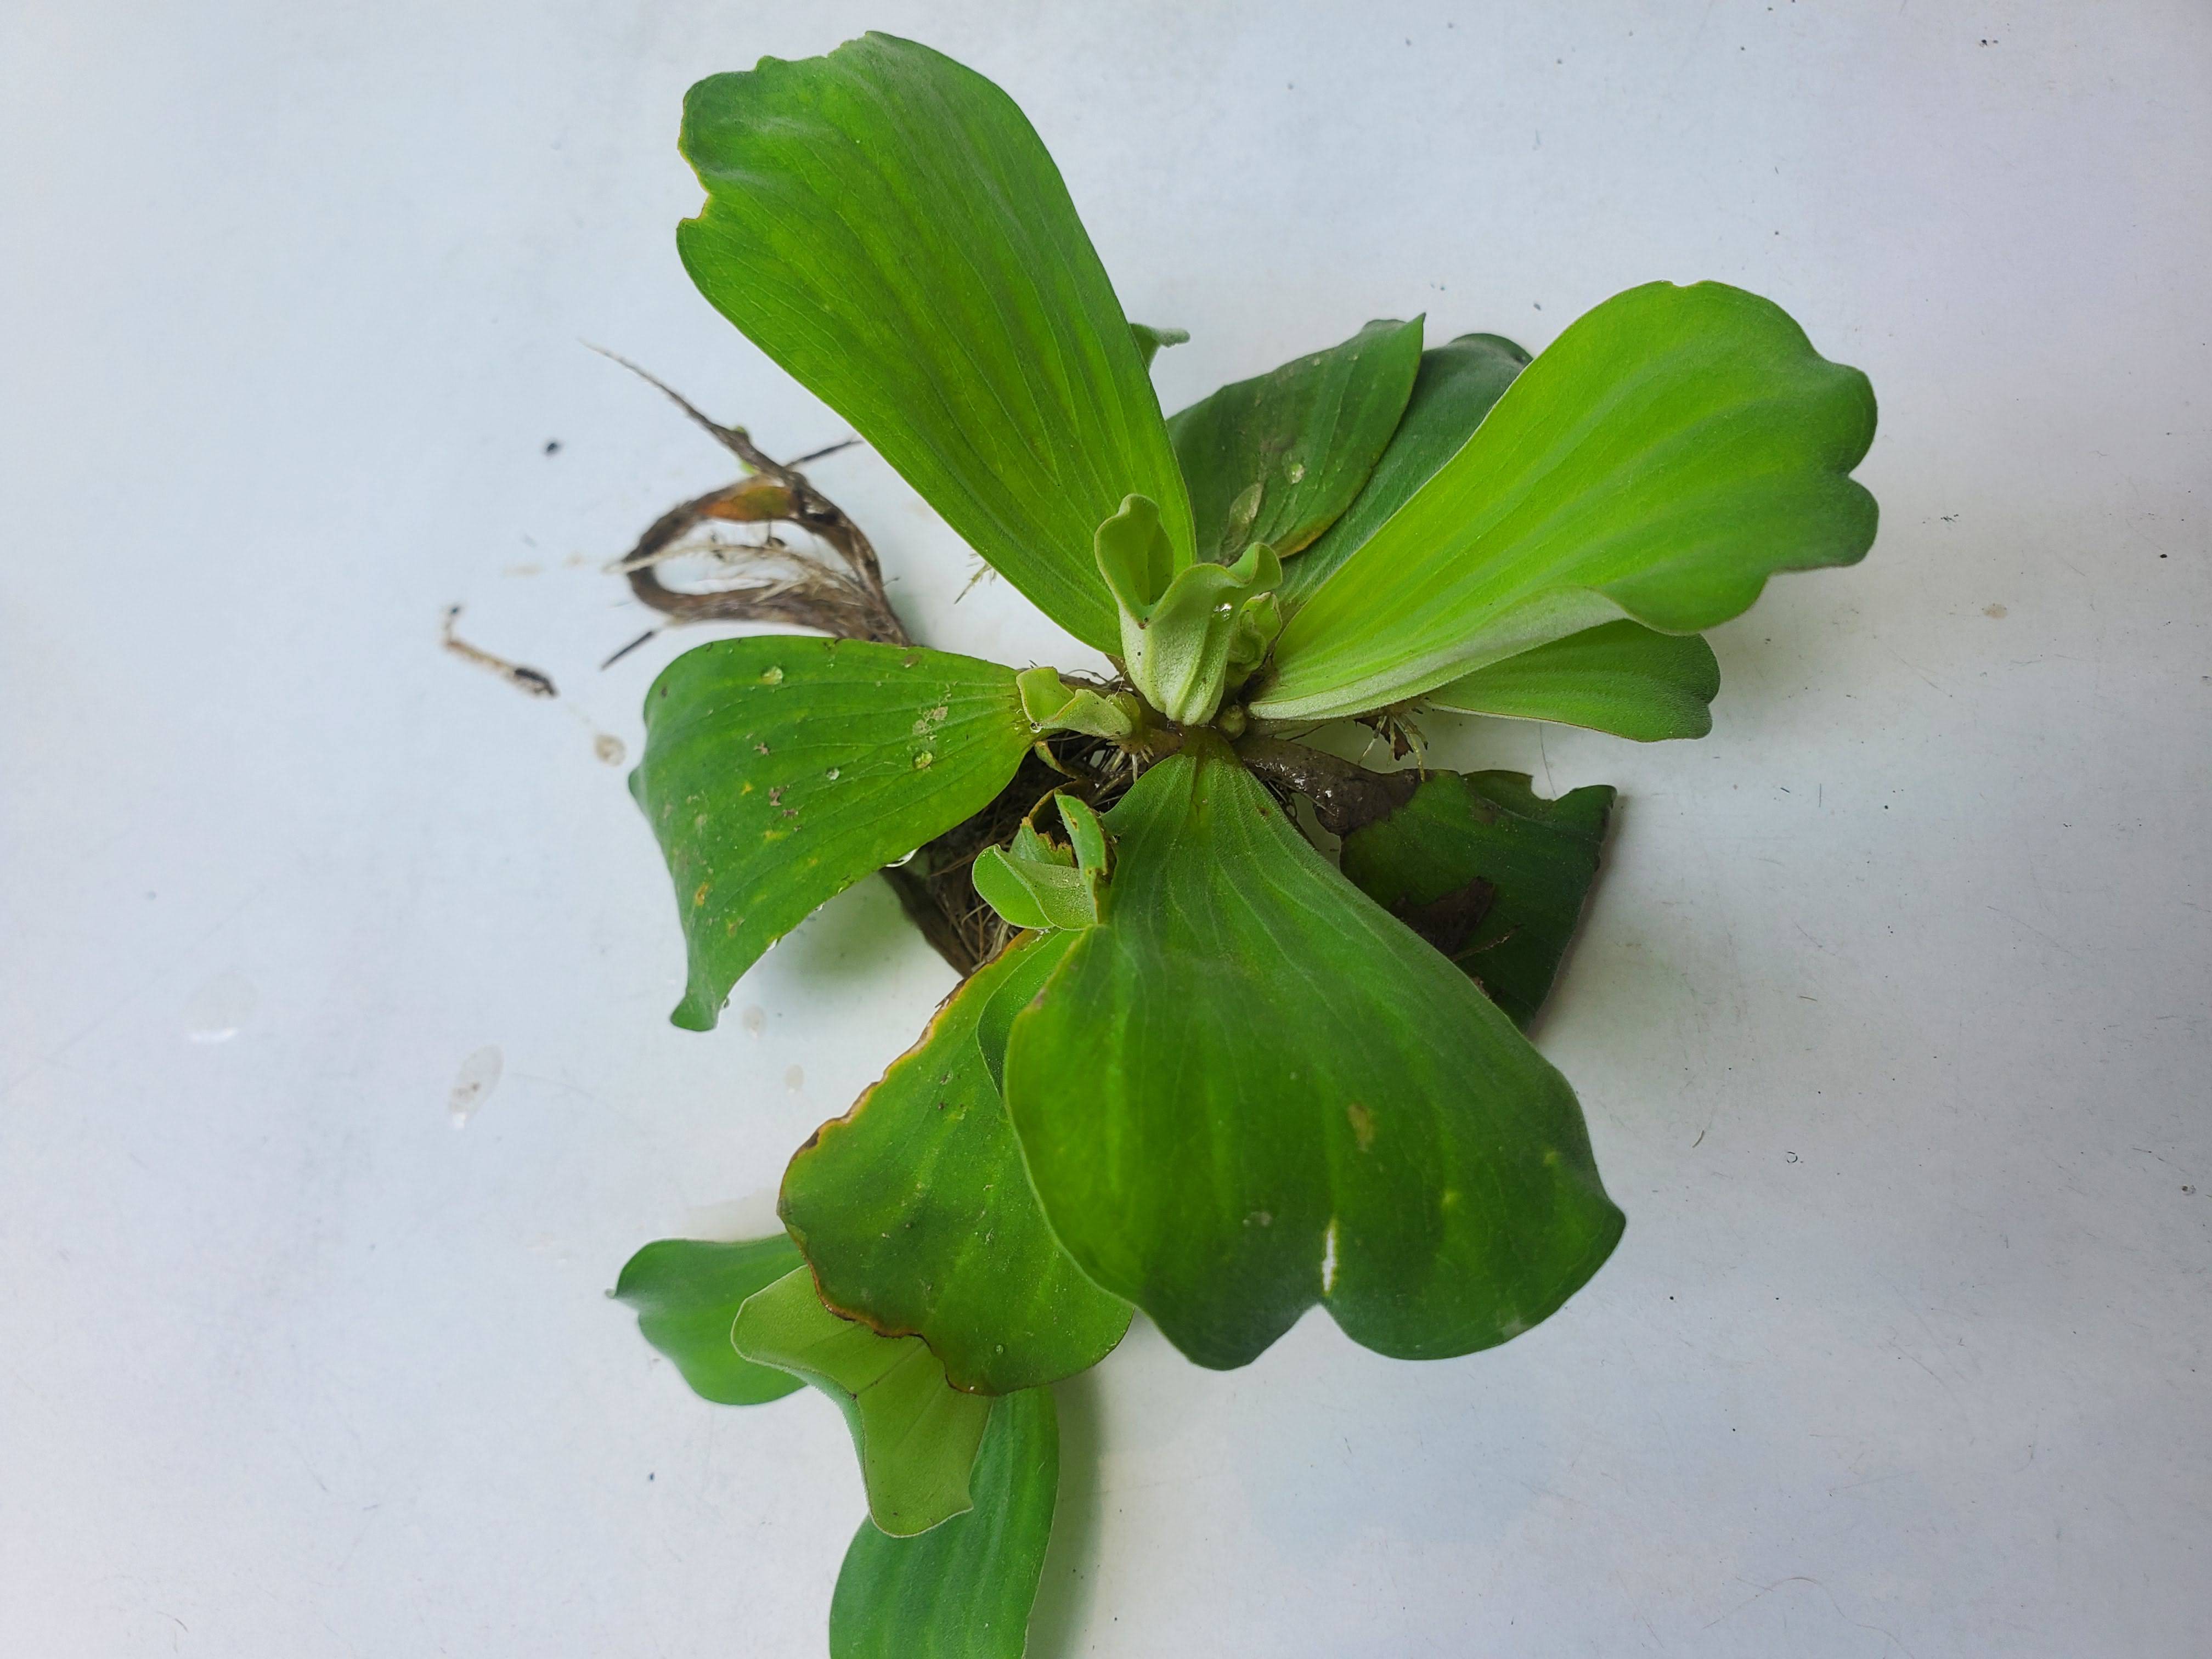
Species: Water Lettuce (Pistia stratiotes)